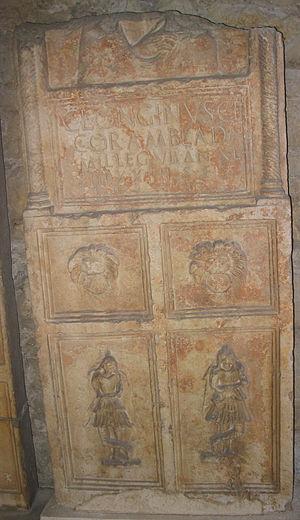
Inscription latine d’époque romaine trouvée en 1878 à Gardun-Vojnic (anc. Delminium) et conservée au musée archéologique de Split. Tombe du légionnaire Gaius Longinus originaire d’Amblada (Pisidie). Texte latin